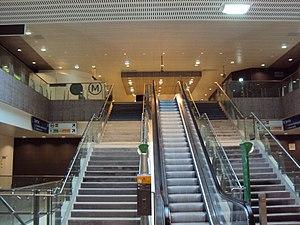
Metro front populaire - decembre 2012